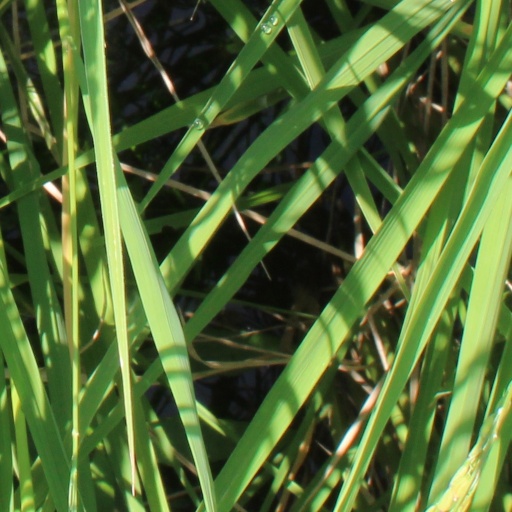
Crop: rice